Fenari Isa Mosque

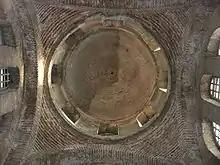
The Dome of the "Church of St. John the Baptist".

The "south church" is a square room surmounted by a dome, and surrounded by two "deambulatoria", an "esonarthex" and a "parekklesion" (added later). The north deambulatorium is the south parekklesion of the north church. This multiplication of spaces around the central part of the church, typical of late Palaiologian architecture, was motivated by the need for more space for tombs, monuments erected to benefactors of the church, etc. The central room is divided from the aisles by a triple arcade. During the mass the believers were confined in the deambulatoria, which were shallow and dark, and could barely see what happened in the central part of the church.